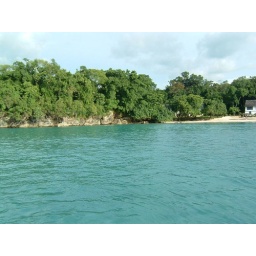
The water is so light because there is only white sand underneath it, about 8 to 10 feet.